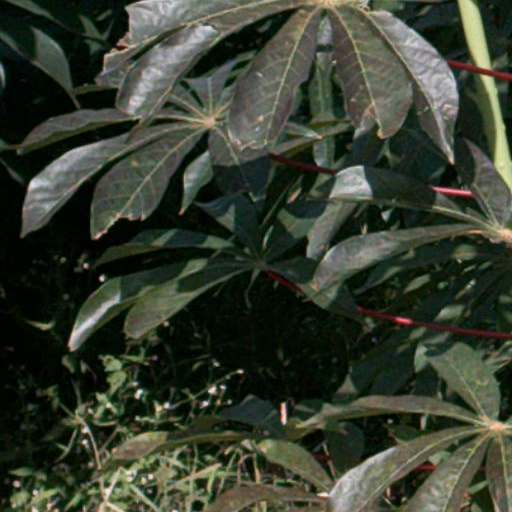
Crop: cassava